Indian Americans

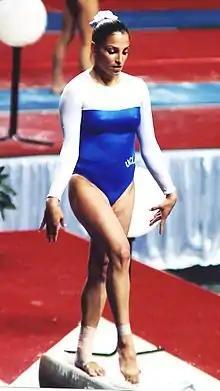
Mohini Bhardwaj, 2004 Summer Olympics medalist in gymnastics

By 1920, the population of Americans of Indian descent was approximately 6,400. In 1923, the Supreme Court of the United States ruled in "United States v. Bhagat Singh Thind" that Indians were ineligible for citizenship because they were not "free white persons." The court also argued that the "great body of our people" would reject assimilation with Indians. Furthermore, the court ruled that based on popular understanding of race, the term "white person" referred to people of northern or western European ancestry rather than "Caucasians" in the most technical sense. Over fifty Indians had their citizenship revoked after this decision, but Sakharam Ganesh Pandit fought against denaturalization. He was a lawyer and married to a white American, and he regained his citizenship in 1927. However, no other naturalization was permitted after the ruling, which led to about 3,000 Indians leaving the U.S. between 1920 and 1940. Many other Indians had no means of returning to India.